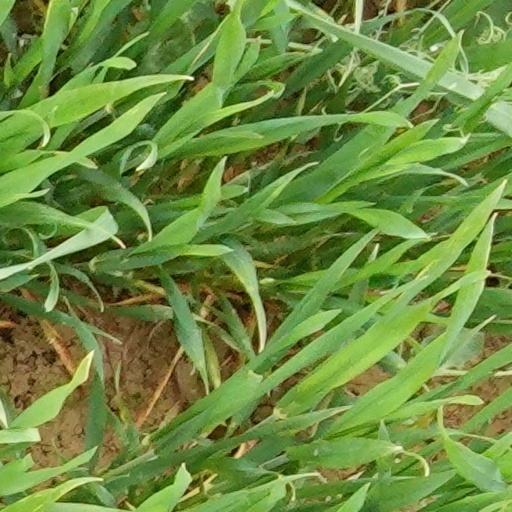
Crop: wheat